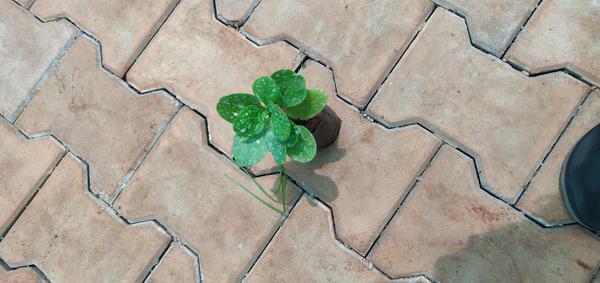
Plant: Basale